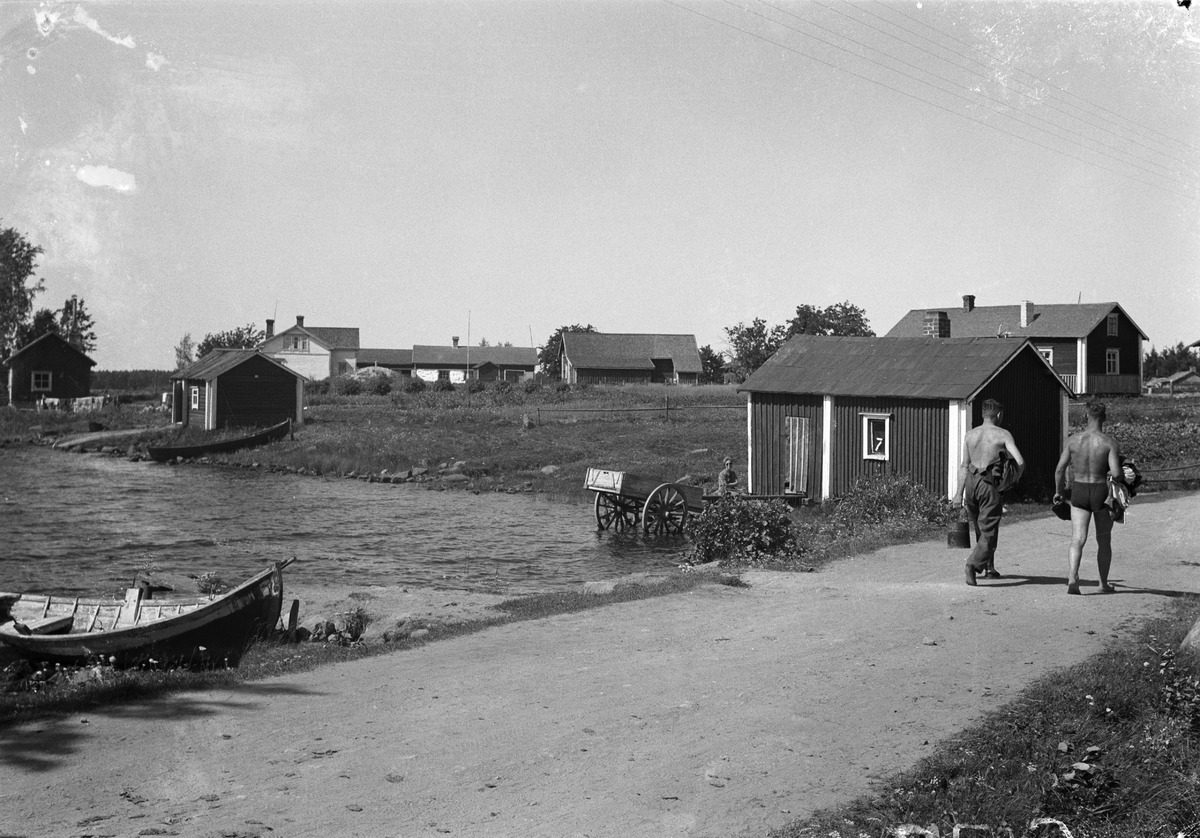
Kaksi saksalaista sotilasta Kuivasjärven tiellä Oulussa toisen maailmansodan aikaan
Two German soldiers in Kuivasjärvi in Oulu during the Second World War
sisällön kuvaus: Kaksi saksalaista sotilasta Kuivasjärven tiellä Oulussa toisen maailmansodan aikaan. content description: Two German soldiers in Kuivasjärvi in Oulu during the Second World War.
Vuosi: 1940
Paikka: Suomi, Oulu, Kuivasjärvi, Suomi, Pohjois-Pohjanmaa, Oulu, Kuivasjärvi
Aiheet: Saksan armeija; saksalaiset sotilaat; Oulu; Pohjois-Suomi; toinen maailmansota; ulkokuva; sotilaat; German army; German soldiers; Northern Finland; the Second World War